Gunja Mosque

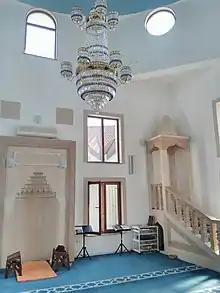
Interior of the mosque

In contemporary history the first Muslim refugees from eastern Bosnia settled in Gunja in 1942 during World War II in Yugoslavia. They returned to Bosnia, but once they witnessed the extent of destruction some of them returned once again to Gunja. Some 50 Muslim families from Velika Kladuša settled in Gunja after the Cazin rebellion. During the existence of the Socialist Federal Republic of Yugoslavia Muslim community in Gunja increased to 2,500. Seventy Muslim families moved to Gunja from Srebrenica in the 1970s. Gunja was an attractive location for Muslim settlers from Bosnia as it functioned as a "de facto" suburb of the city of Brčko across the Sava river. Local "džemat" was established in 1957 and was led by Abdurahman ef. Hodžić from Ustikolina, who later returned to Ustikolina for health reasons. He was succeeded by Hazim ef. Hodžić from Vražići (who was earlier a prisoner for his membership in Young Muslims) but he also left for Bijeljina leading local community to unite with the one in the Atik Mosque in Brčko. At the same time the community decided to form an initiative to build a mosque and started the process once all permissions were issued. 3134 square meters of land for the new mosque was granted by the Čandić family. The Mosque in Gunja was completed in 1969 after 14 months and functioned as the only active mosque in Croatia until Zagreb Mosque was completed in 1987. Current dome of the Gunja Mosque was constructed in 1999 based on the Neo-Ottoman design done by Faruk Muzurović which strictly followed historical examples of Ottoman architecture in Balkans leading to some criticism over the lack of creativity. The Mosque in Gunja was damaged during the 2014 Southeast Europe floods. The site was visited by ambassadors of Azerbaijan, Indonesia and Iran to Croatia who were led by mufti of Zagreb. While local religious leadership requested and expressed dissatisfaction over the lack of reconstruction funding from the Government of Croatia, object was ultimately reconstructed by an €165,000 donation of the Republic of Turkey. Since 2017 the mosque organizes annual "Evenings of Spiritual Music" in which students from elementary school in Gunja as well as representatives of Serbian Orthodox and Roman Catholic community from the village and the rest of the region take part. On the occasion of 50th anniversary of the Gunja Mosque local Muslim religious leader imam Idriz ef. Bešić received life achievement award of the Vukovar-Srijem County for 38 years of his service in Gunja.